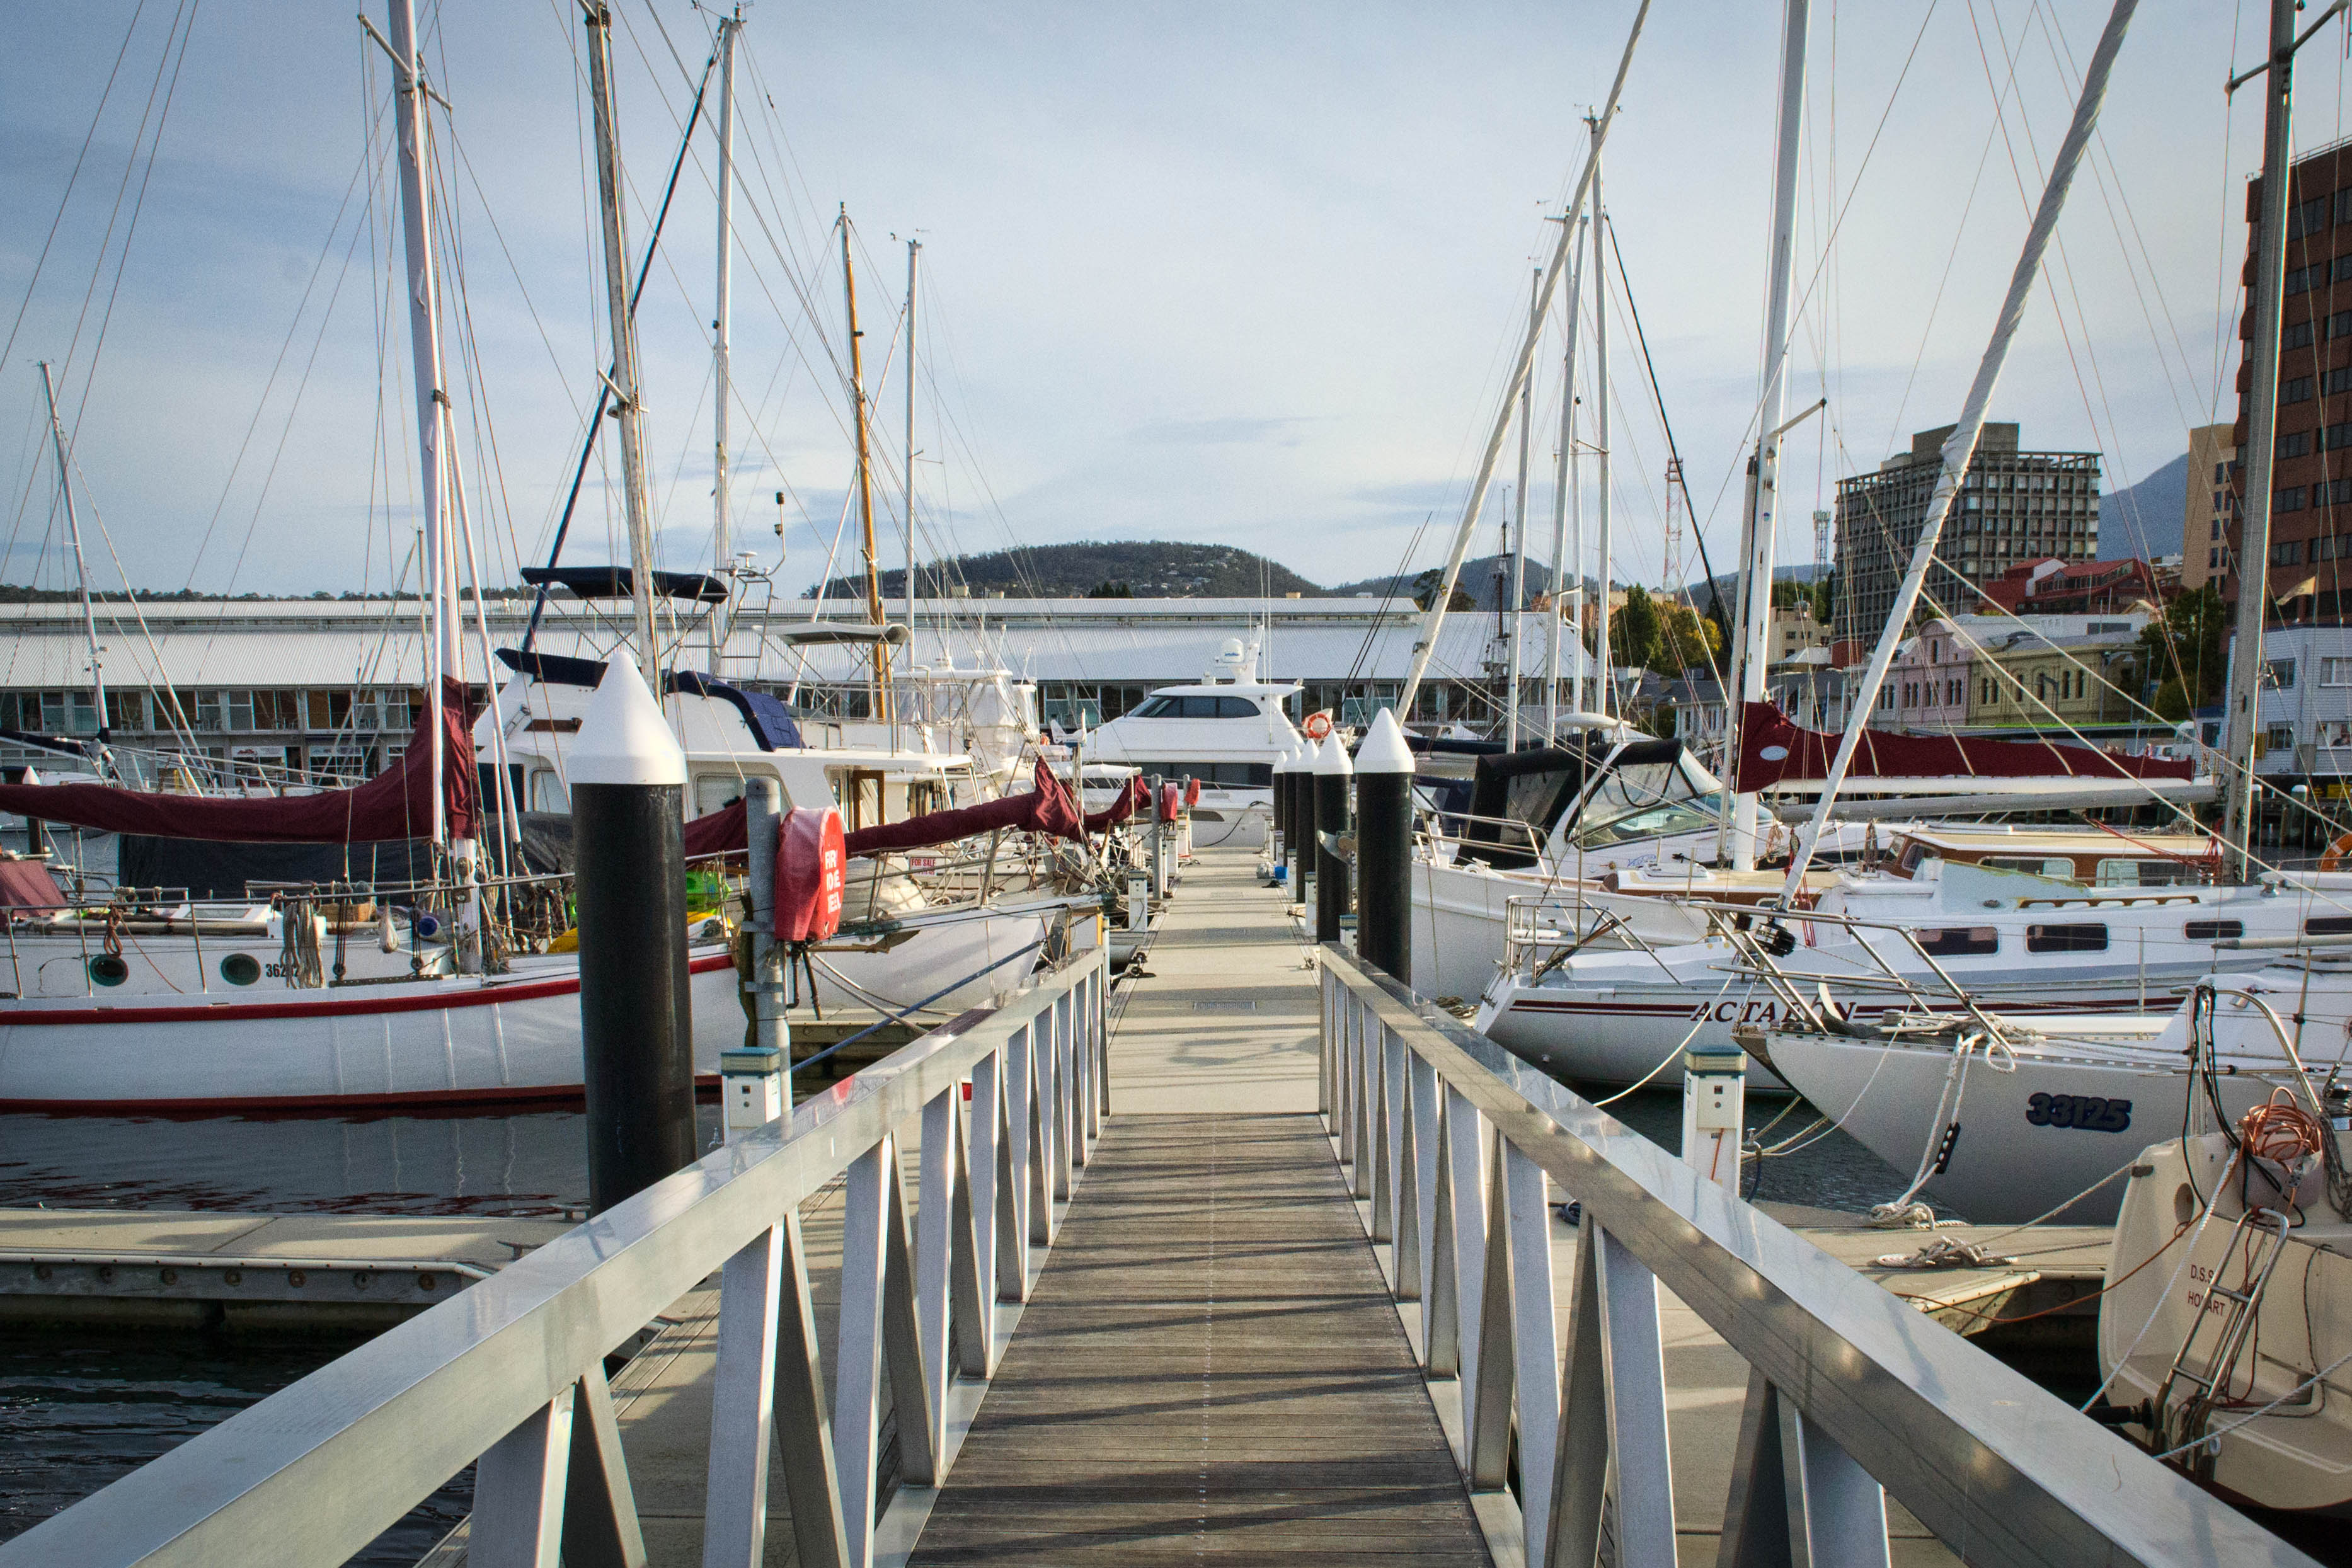
dock, boat, vehicle, mast, yacht, harbor, marina, port, sailboat, watercraft, sailing ship, tall ship